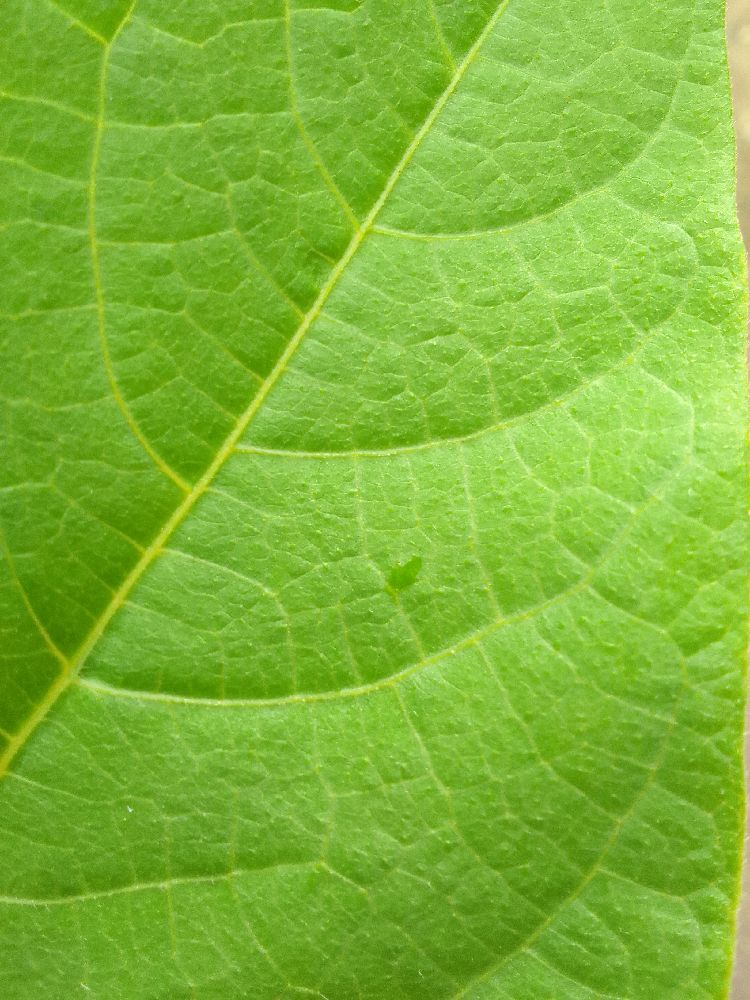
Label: healthy